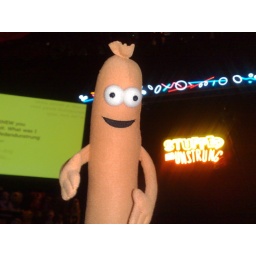
Had to take home my own hot dog puppet when I was in NYC attending &amp;quot;Stuffed &amp;amp; Unstrung&amp;quot;